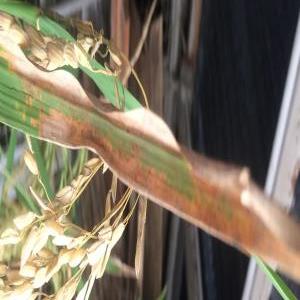
Disease: Bacterialblight